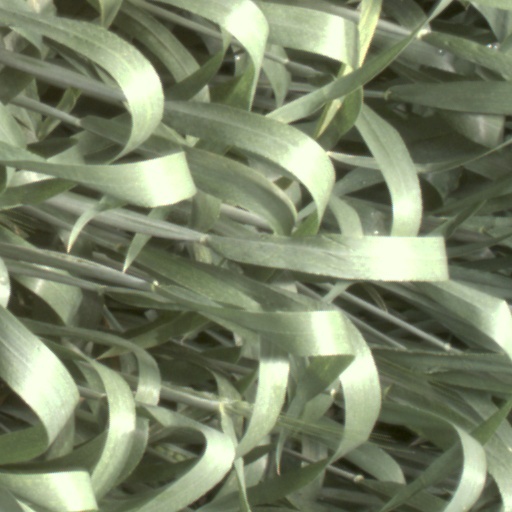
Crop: wheat